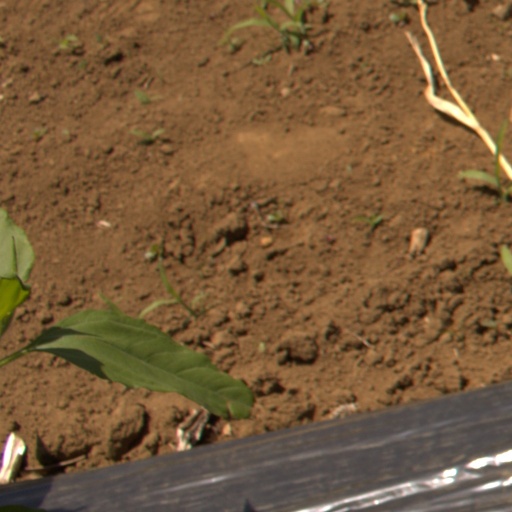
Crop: Jerusalem artichoke